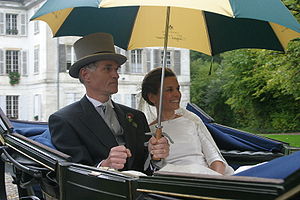
Optog
Bryllupsparade.
Et optog er en organiseret samling mennesker, som går eller transporteres fremad på en formél eller ceremoniel manér. Et optog kaldes også en procession, en parade eller en march.